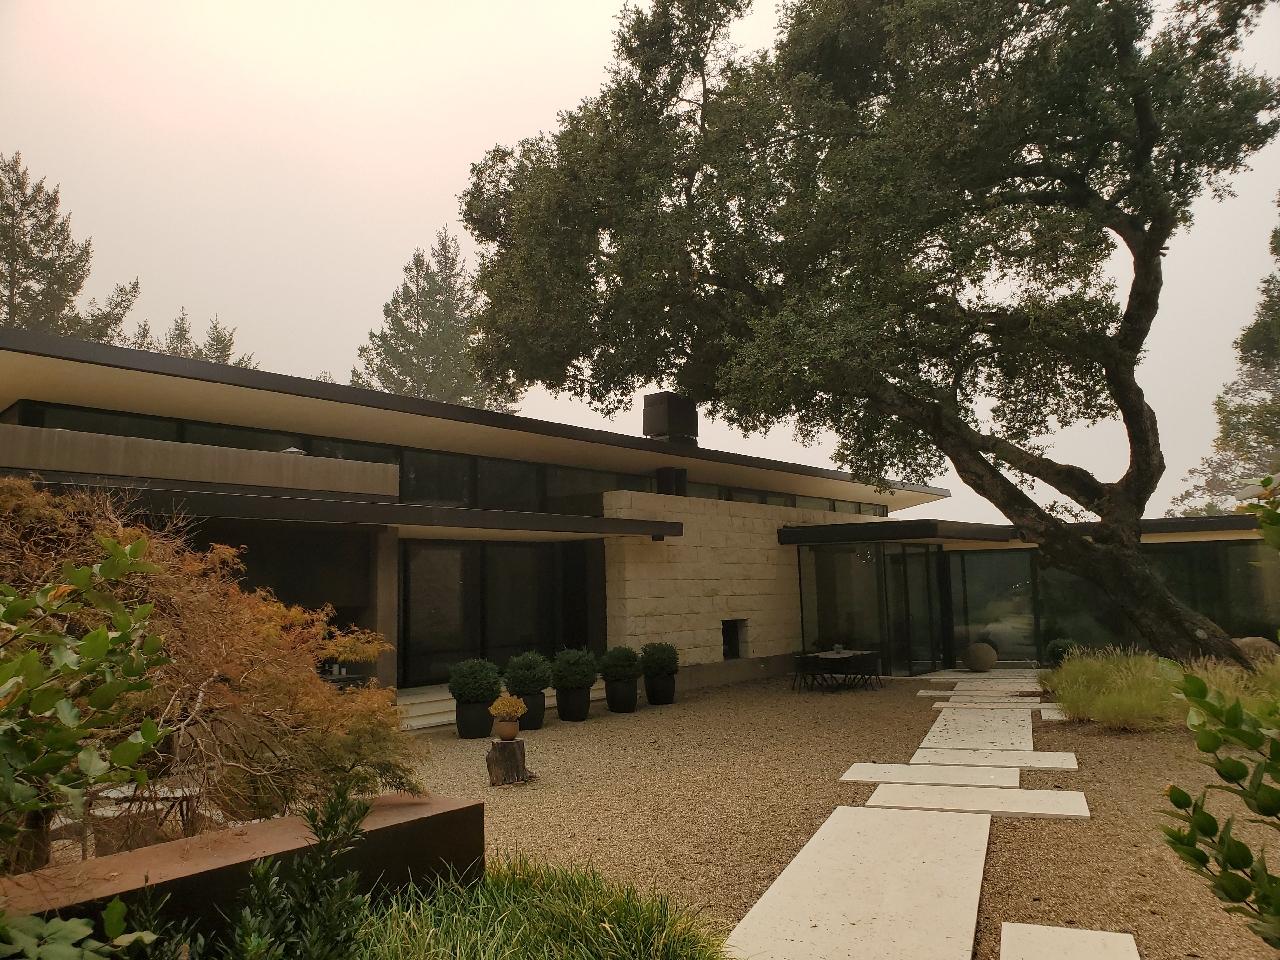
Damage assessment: no_damage